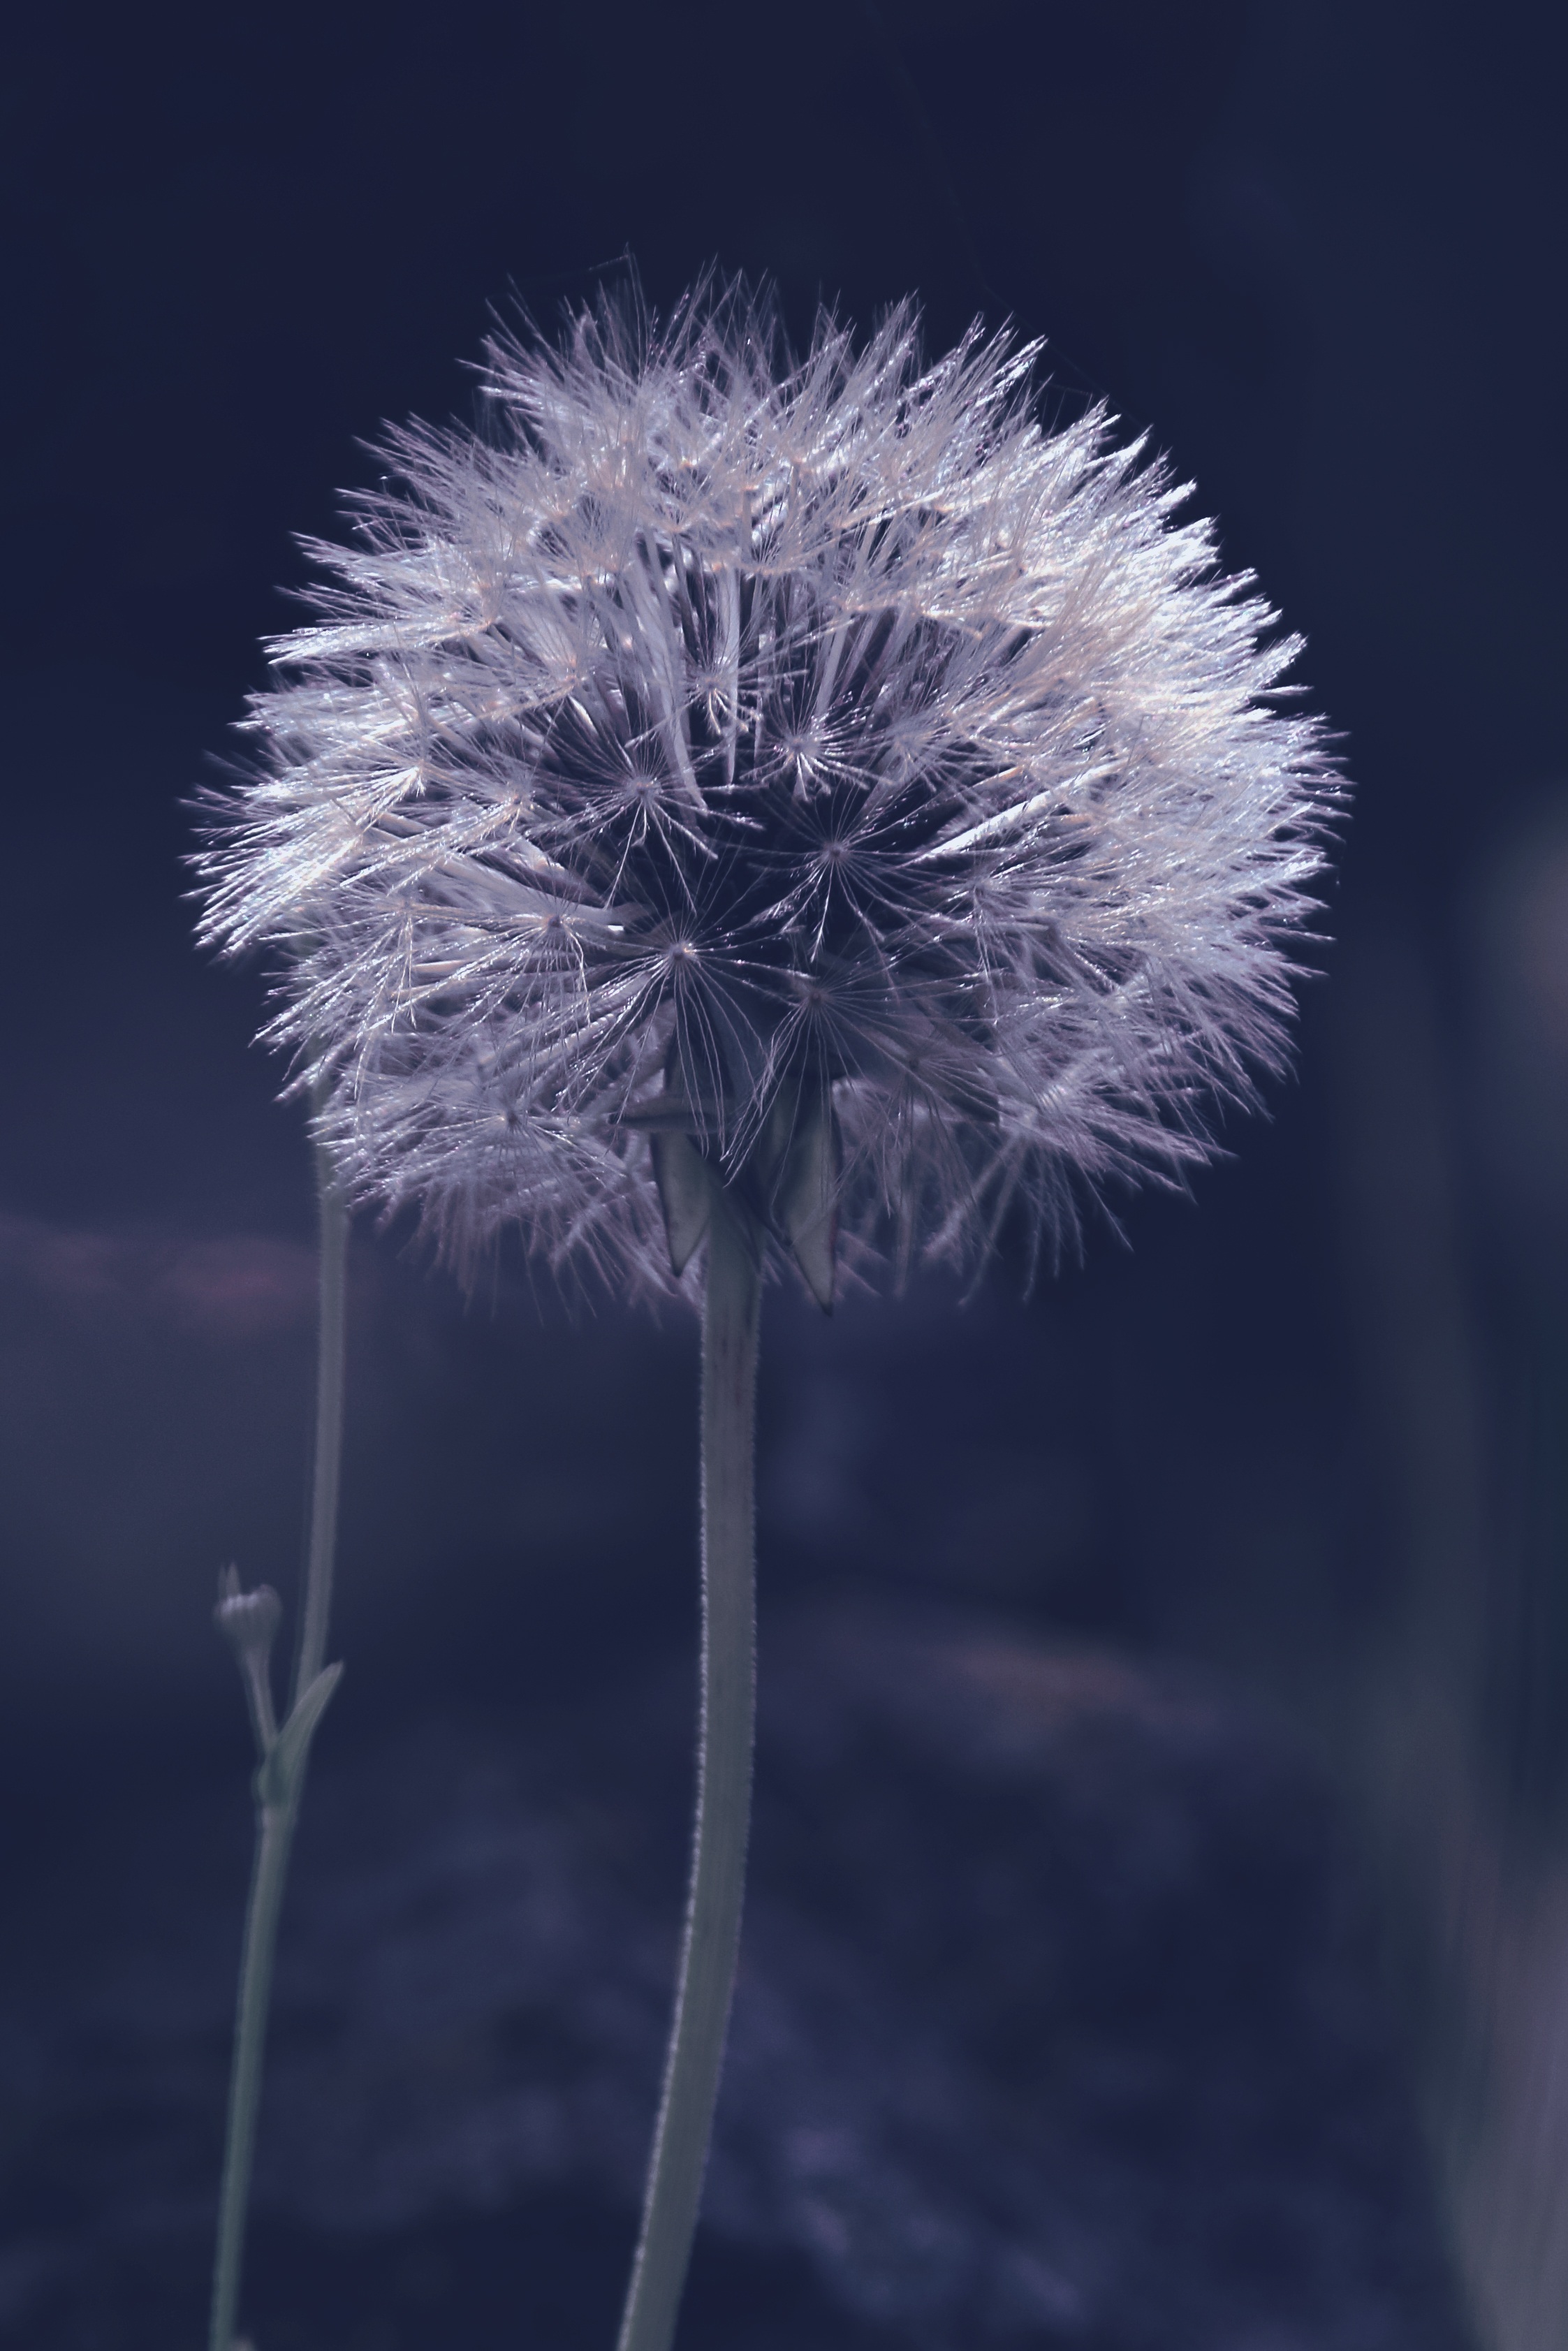
nature, black and white, plant, photography, dandelion, flower, frost, spring, macro, flora, white flower, close up, macro photography, flowering plant, daisy family, monochrome photography, plant stem, land plant